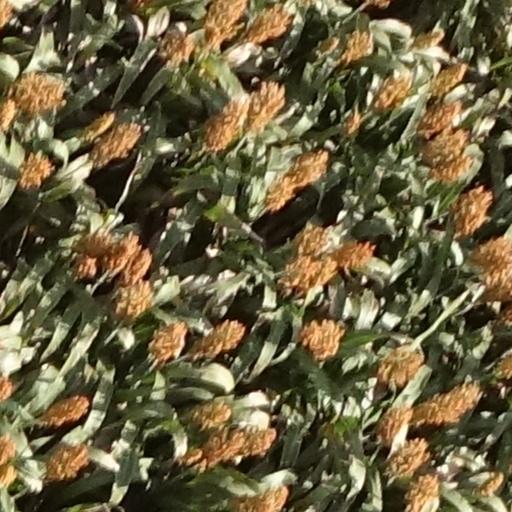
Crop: sorghum